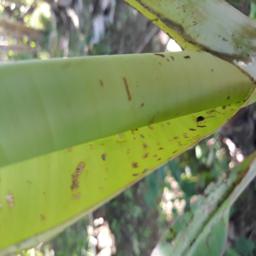
Label: BANANA APHIDS